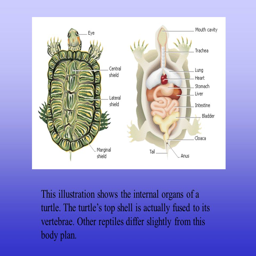
this illustration shows the internal organs of a turtle .